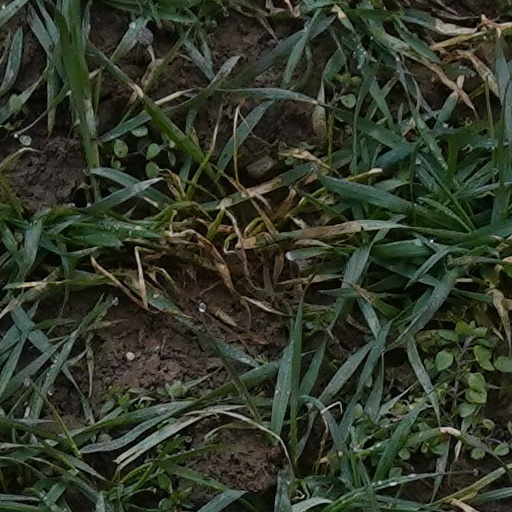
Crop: wheat